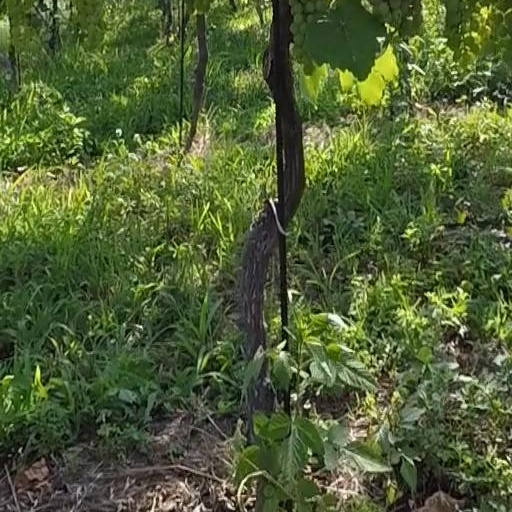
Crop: grape